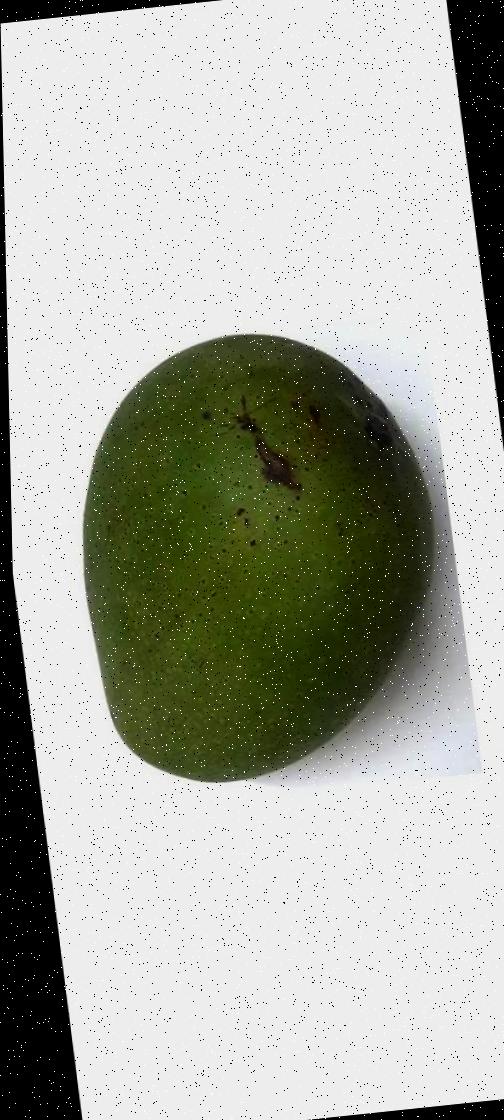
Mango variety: Ashshina Zhinuk